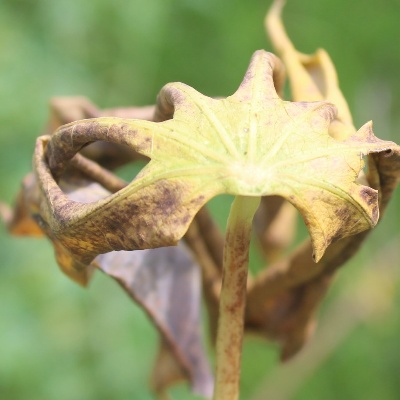
Crop: Cassava
Condition: bacterial blight